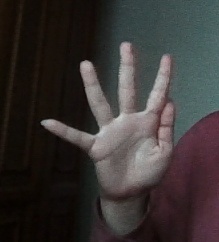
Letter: sheen